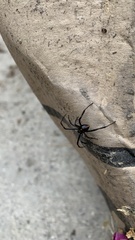
Species: Lactrodectus_hesperus